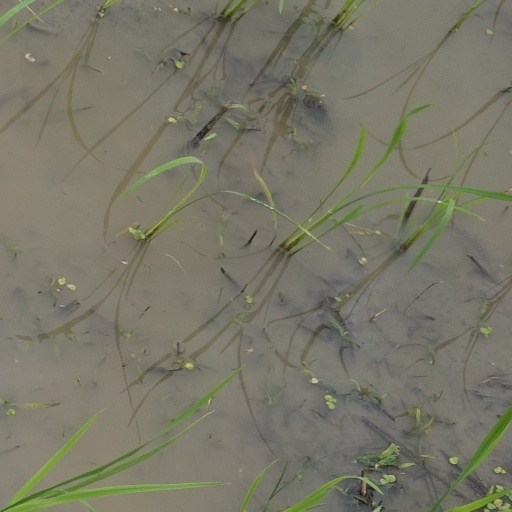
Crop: rice